Denmark–Norway

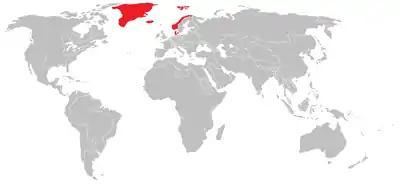
Denmark–Norway and its possessions,

Throughout the time of Denmark–Norway, it continuously had possession over various overseas territories. At the earliest times this meant areas in Northern Europe and North America, for instance Estonia and the Norwegian possessions of Greenland, the Faroe Islands and Iceland.